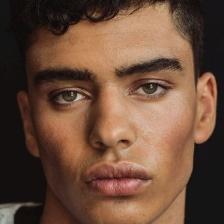
Label: faces